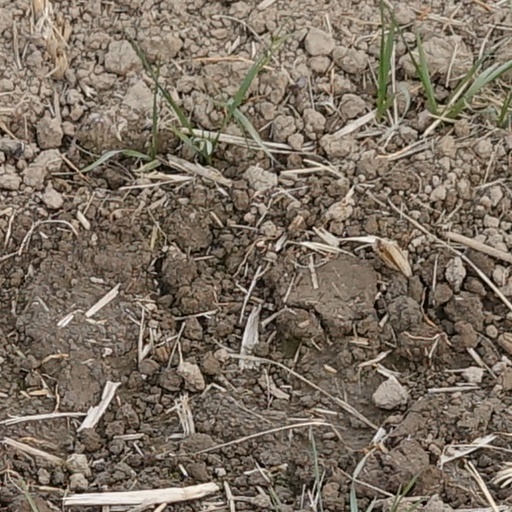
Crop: wheat